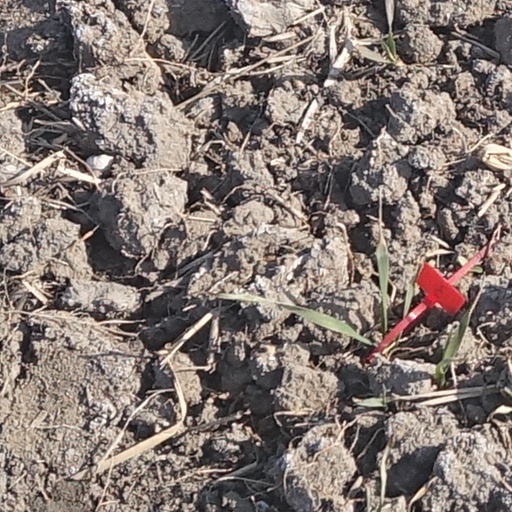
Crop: wheat